National Library of Aruba

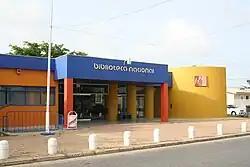
Aruba National Library

The National Library of Aruba (Papiamento: "Biblioteca Nacional Aruba", BNA) is the main library of Aruba. It is located in Oranjestad and holds more than 100,000 volumes.